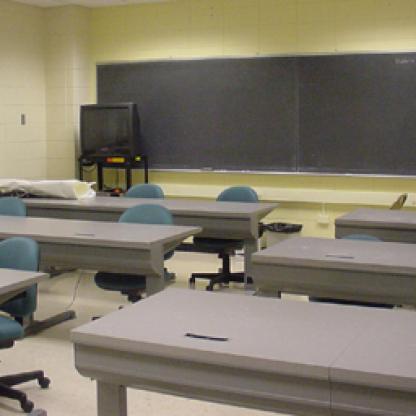
Scene: Indoor